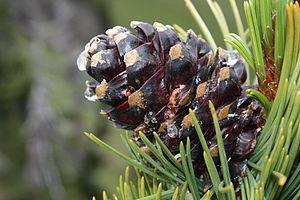
Un cône de Pin à écorce blanche.